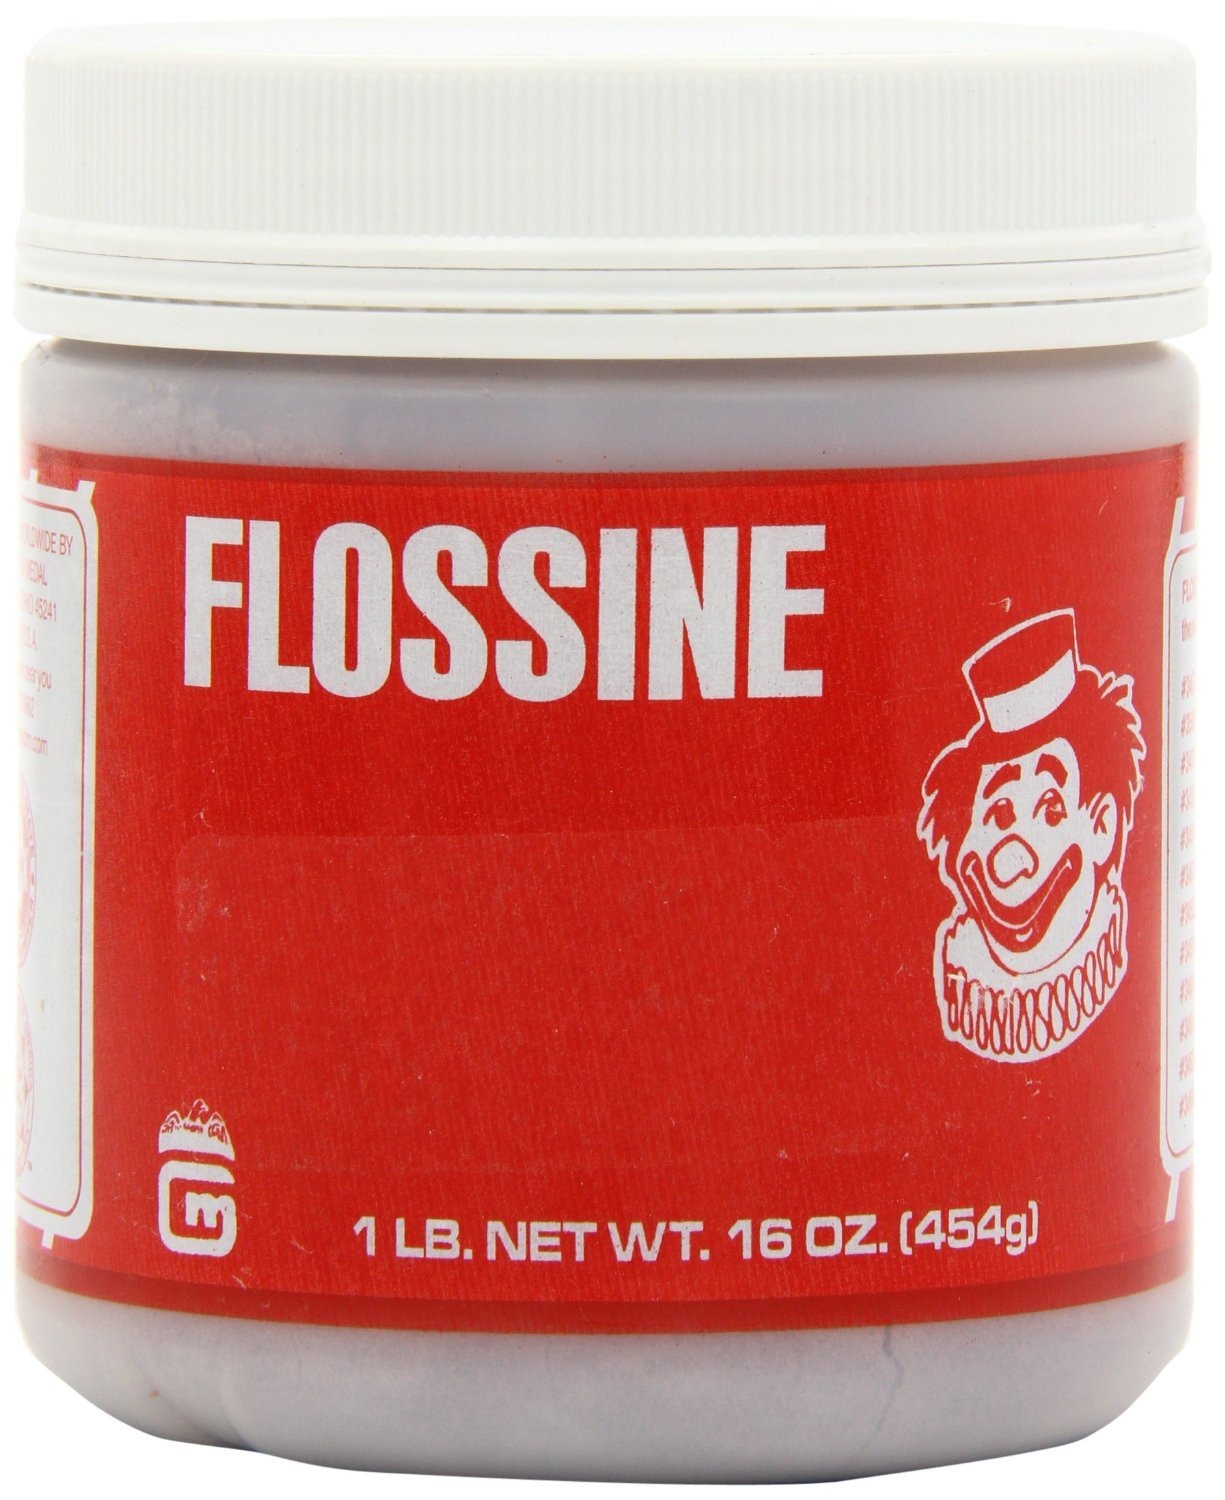
Item Name: Gold Medal Flossine Can, Blue Raspberry
Bullet Point 1: Easy to ship
Bullet Point 2: Mix with coarse sugar
Bullet Point 3: Colors are "vividized"
Bullet Point 4: Excellent flavor
Bullet Point 5: Great for anyone with a sweet-tooth.NOTE: Package may vary
Value: 16.0
Unit: Ounce

Price: 21.73